Irish Film Classification Office

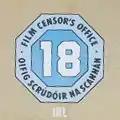
A censor's stamp on a 2004 DVD

Until February 2009, the home video certificates were always the certificate surrounded by an octagon, followed by the words "FILM CENSOR'S OFFICE" and "OIFIG SCRÚDÓIR NA SCANNÁN", which were then surrounded by another, larger, octagon. The colours were cyan and white, but the order they appear in varied. Although the Office was renamed in July 2008, these continued to bear the old name until February 2009, when they were altered to read "IRISH FILM CLASSIFICATION OFFICE" and its Irish equivalent.